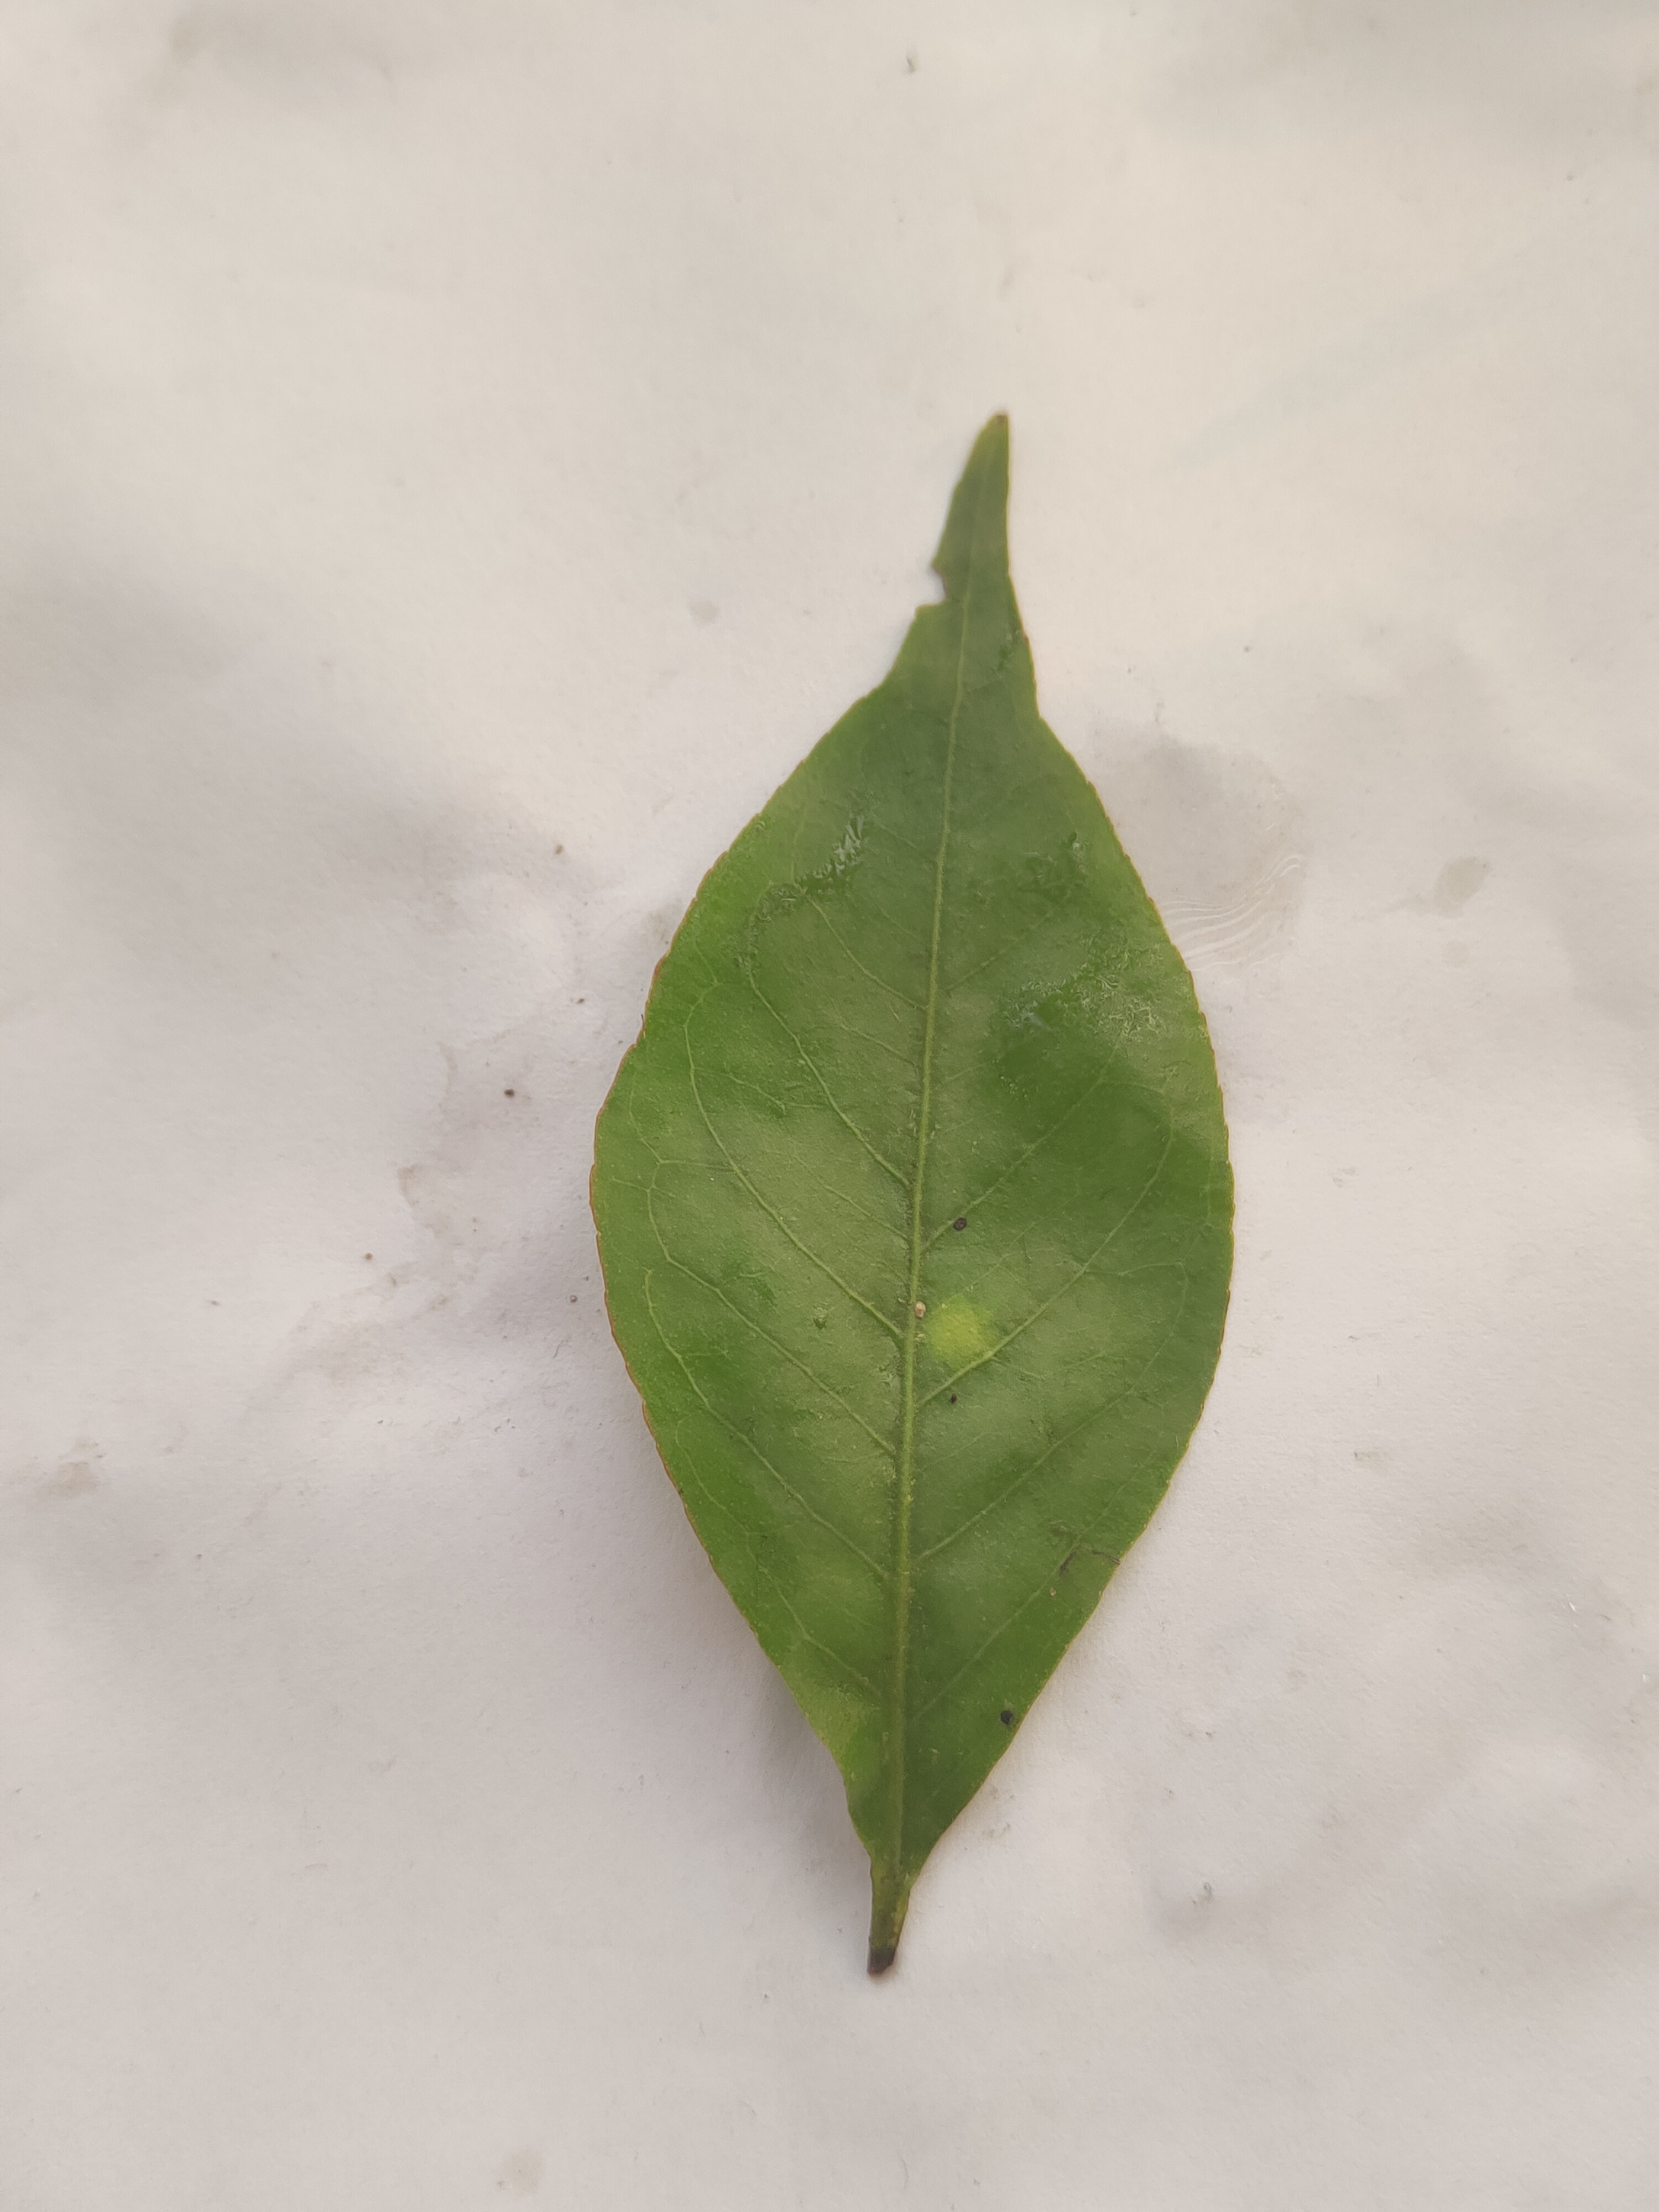
Leaf variety: Aegle marmelos